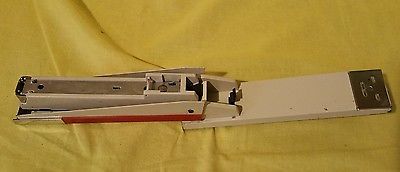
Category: stapler